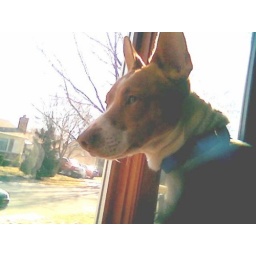
lucky dog in window closer look